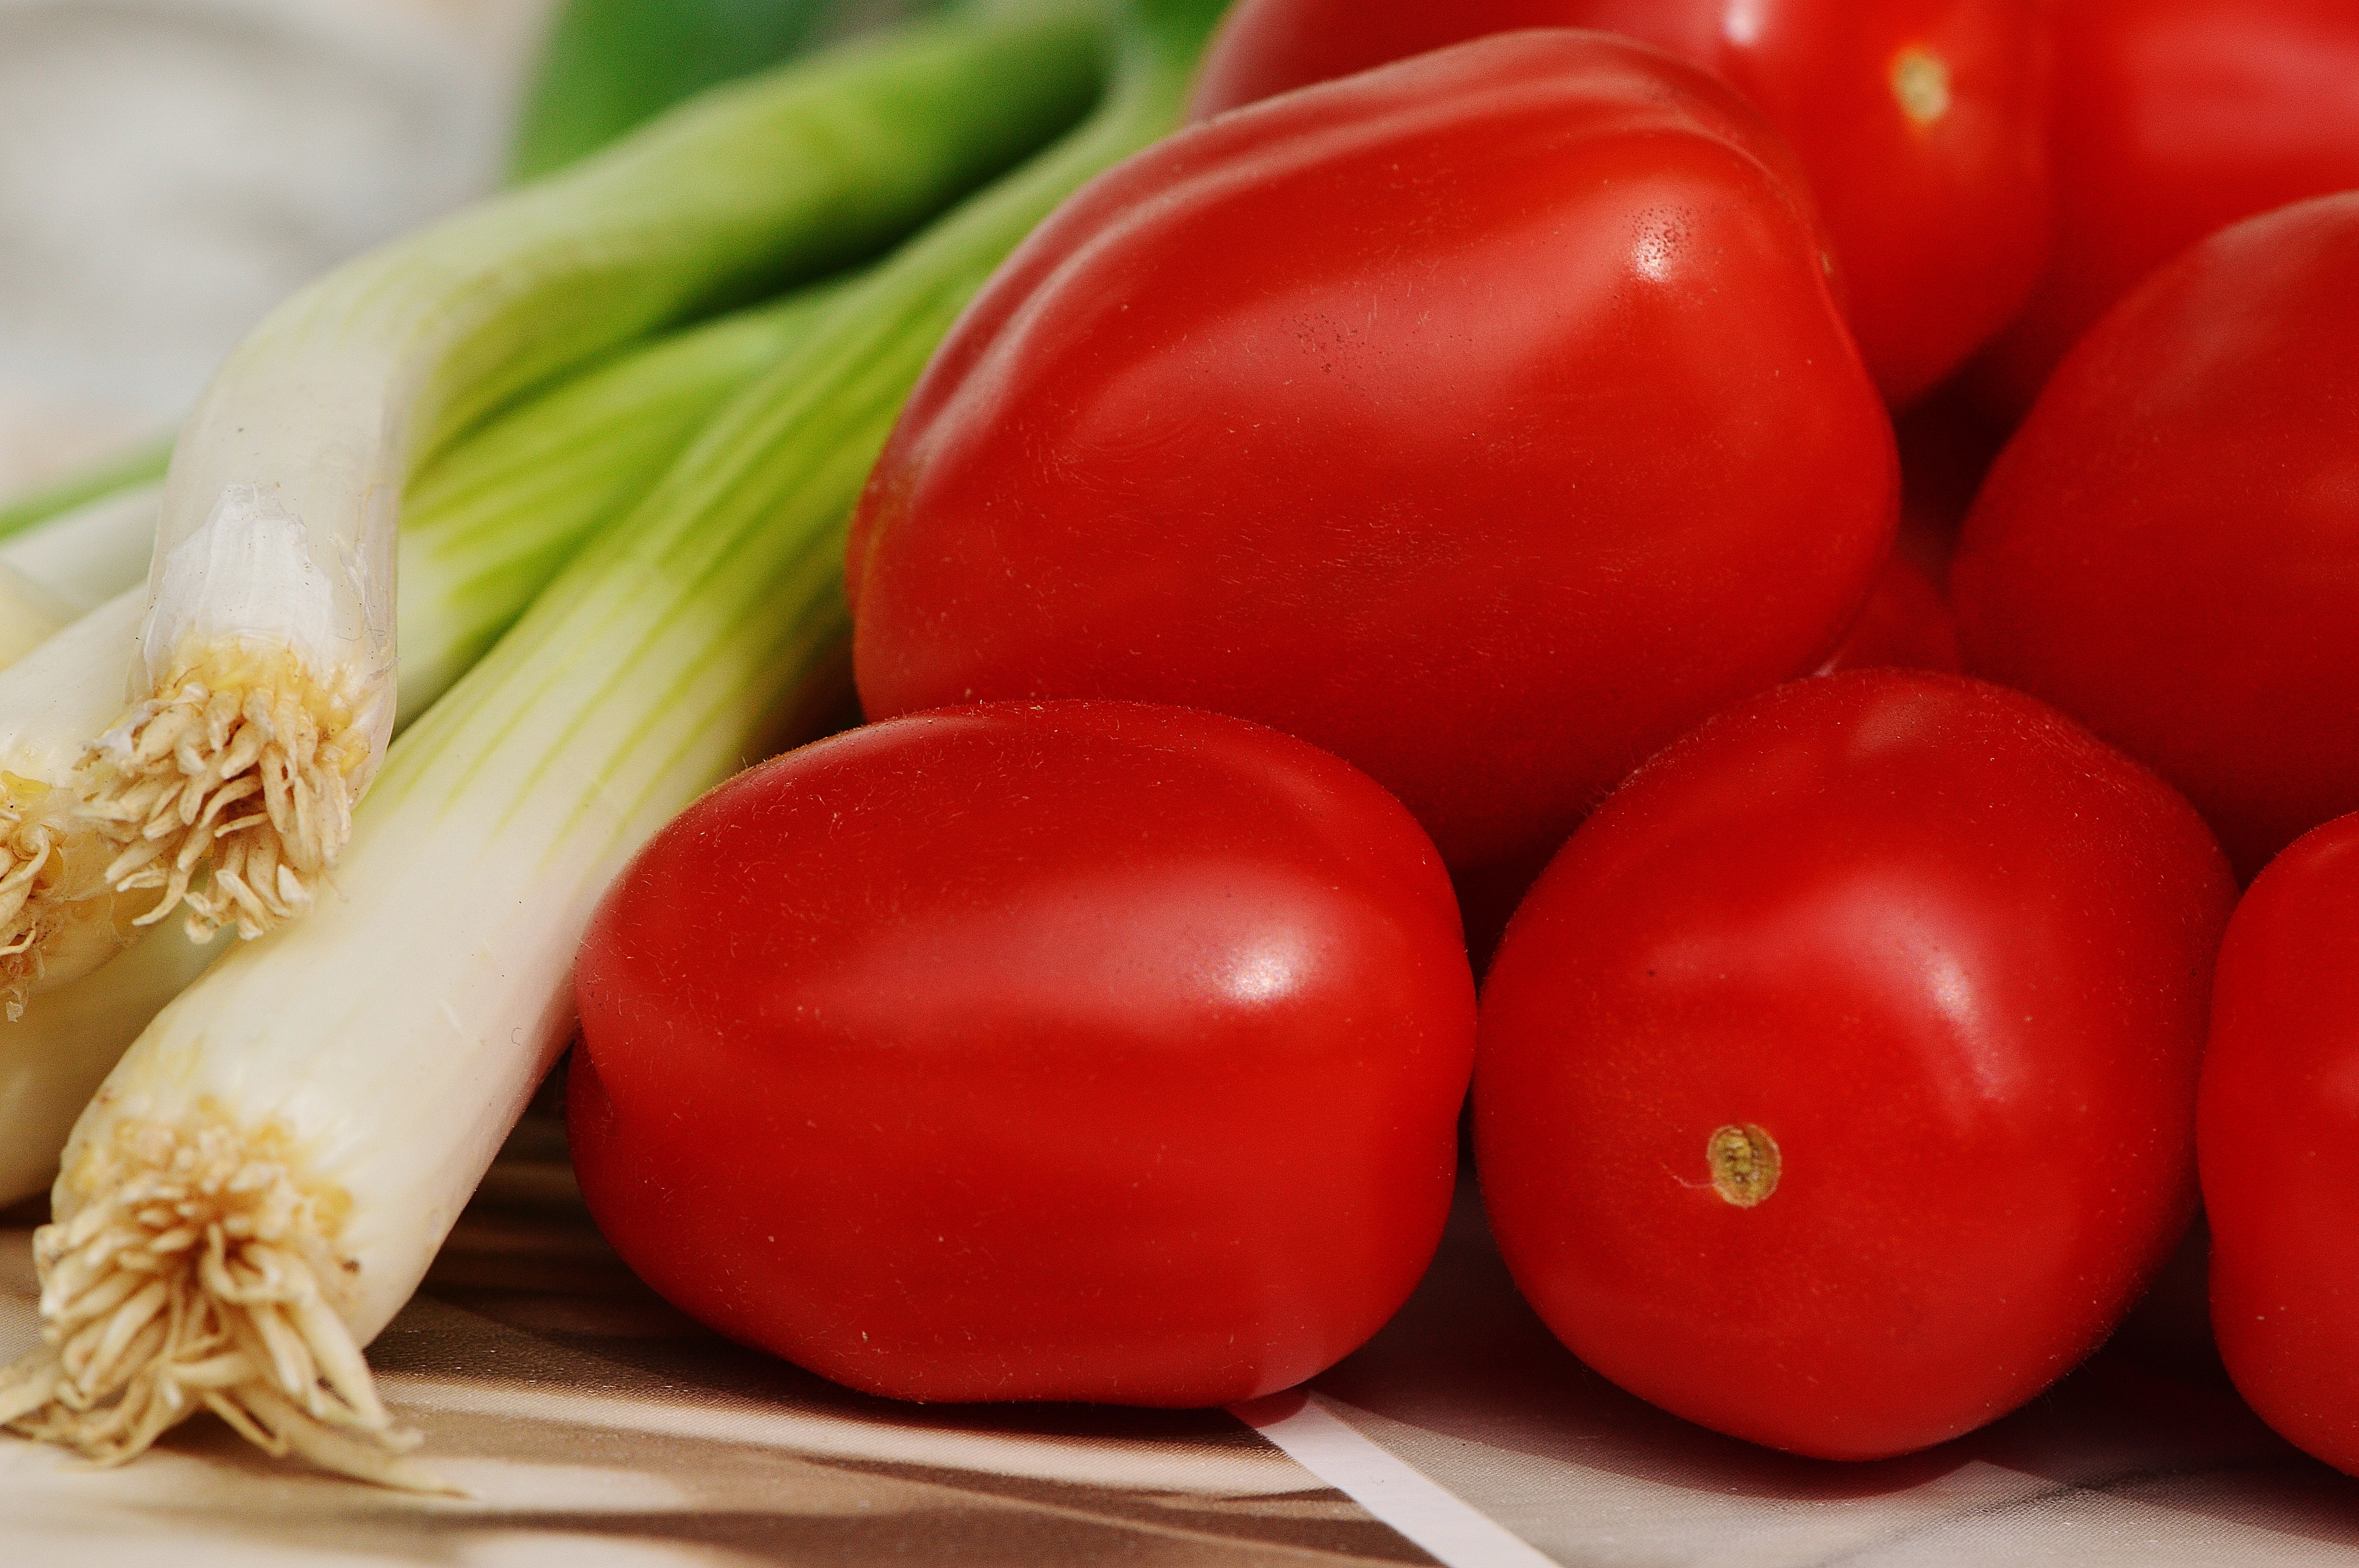
plant, fruit, dish, food, green, red, produce, vegetable, healthy, eat, vegetables, bright, tomatoes, vitamins, frisch, bless you, flowering plant, spring onions, land plant, pimiento